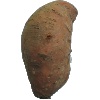
Label: Potato Sweet 1